Shangjing, Zhejiang

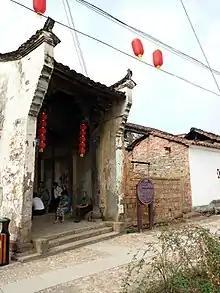
Tail Gate Tower

Tail Gate tower is one of the bridge galleries built over a street. In Shangjing Village, there are two kinds of gate towers, i.e. the Head Gate Tower and the Tail Gate Tower, both of which act together to connect two relatively independent houses and make them look integrated. With arches, "women needn’t walk on the road and shoes won\t be dampened on a rainy day". They also provide a space for folks to chitchat. The Tail Gate Tower was built in Qianlong Period of the Qing Dynasty and has been listed as a Provincial Cultural Relics Protection Unit.